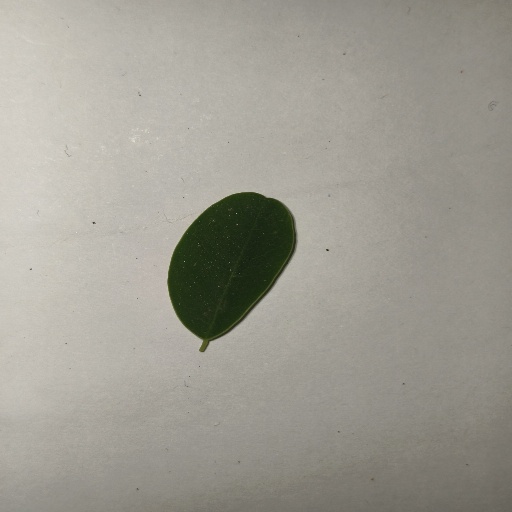
Species: Sojina
Leaf condition: Healthy Leaf